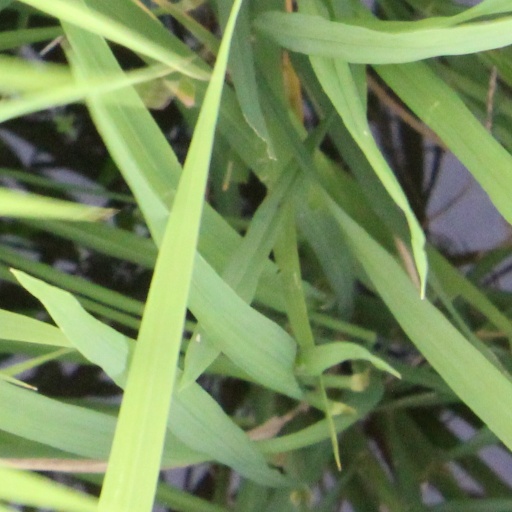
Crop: rice